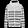
Label: Coat